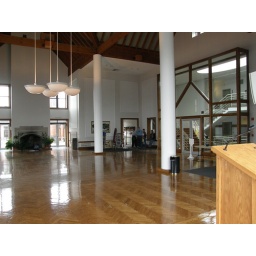
The glass on the right is the entrance. the registration table will be in front of the door.